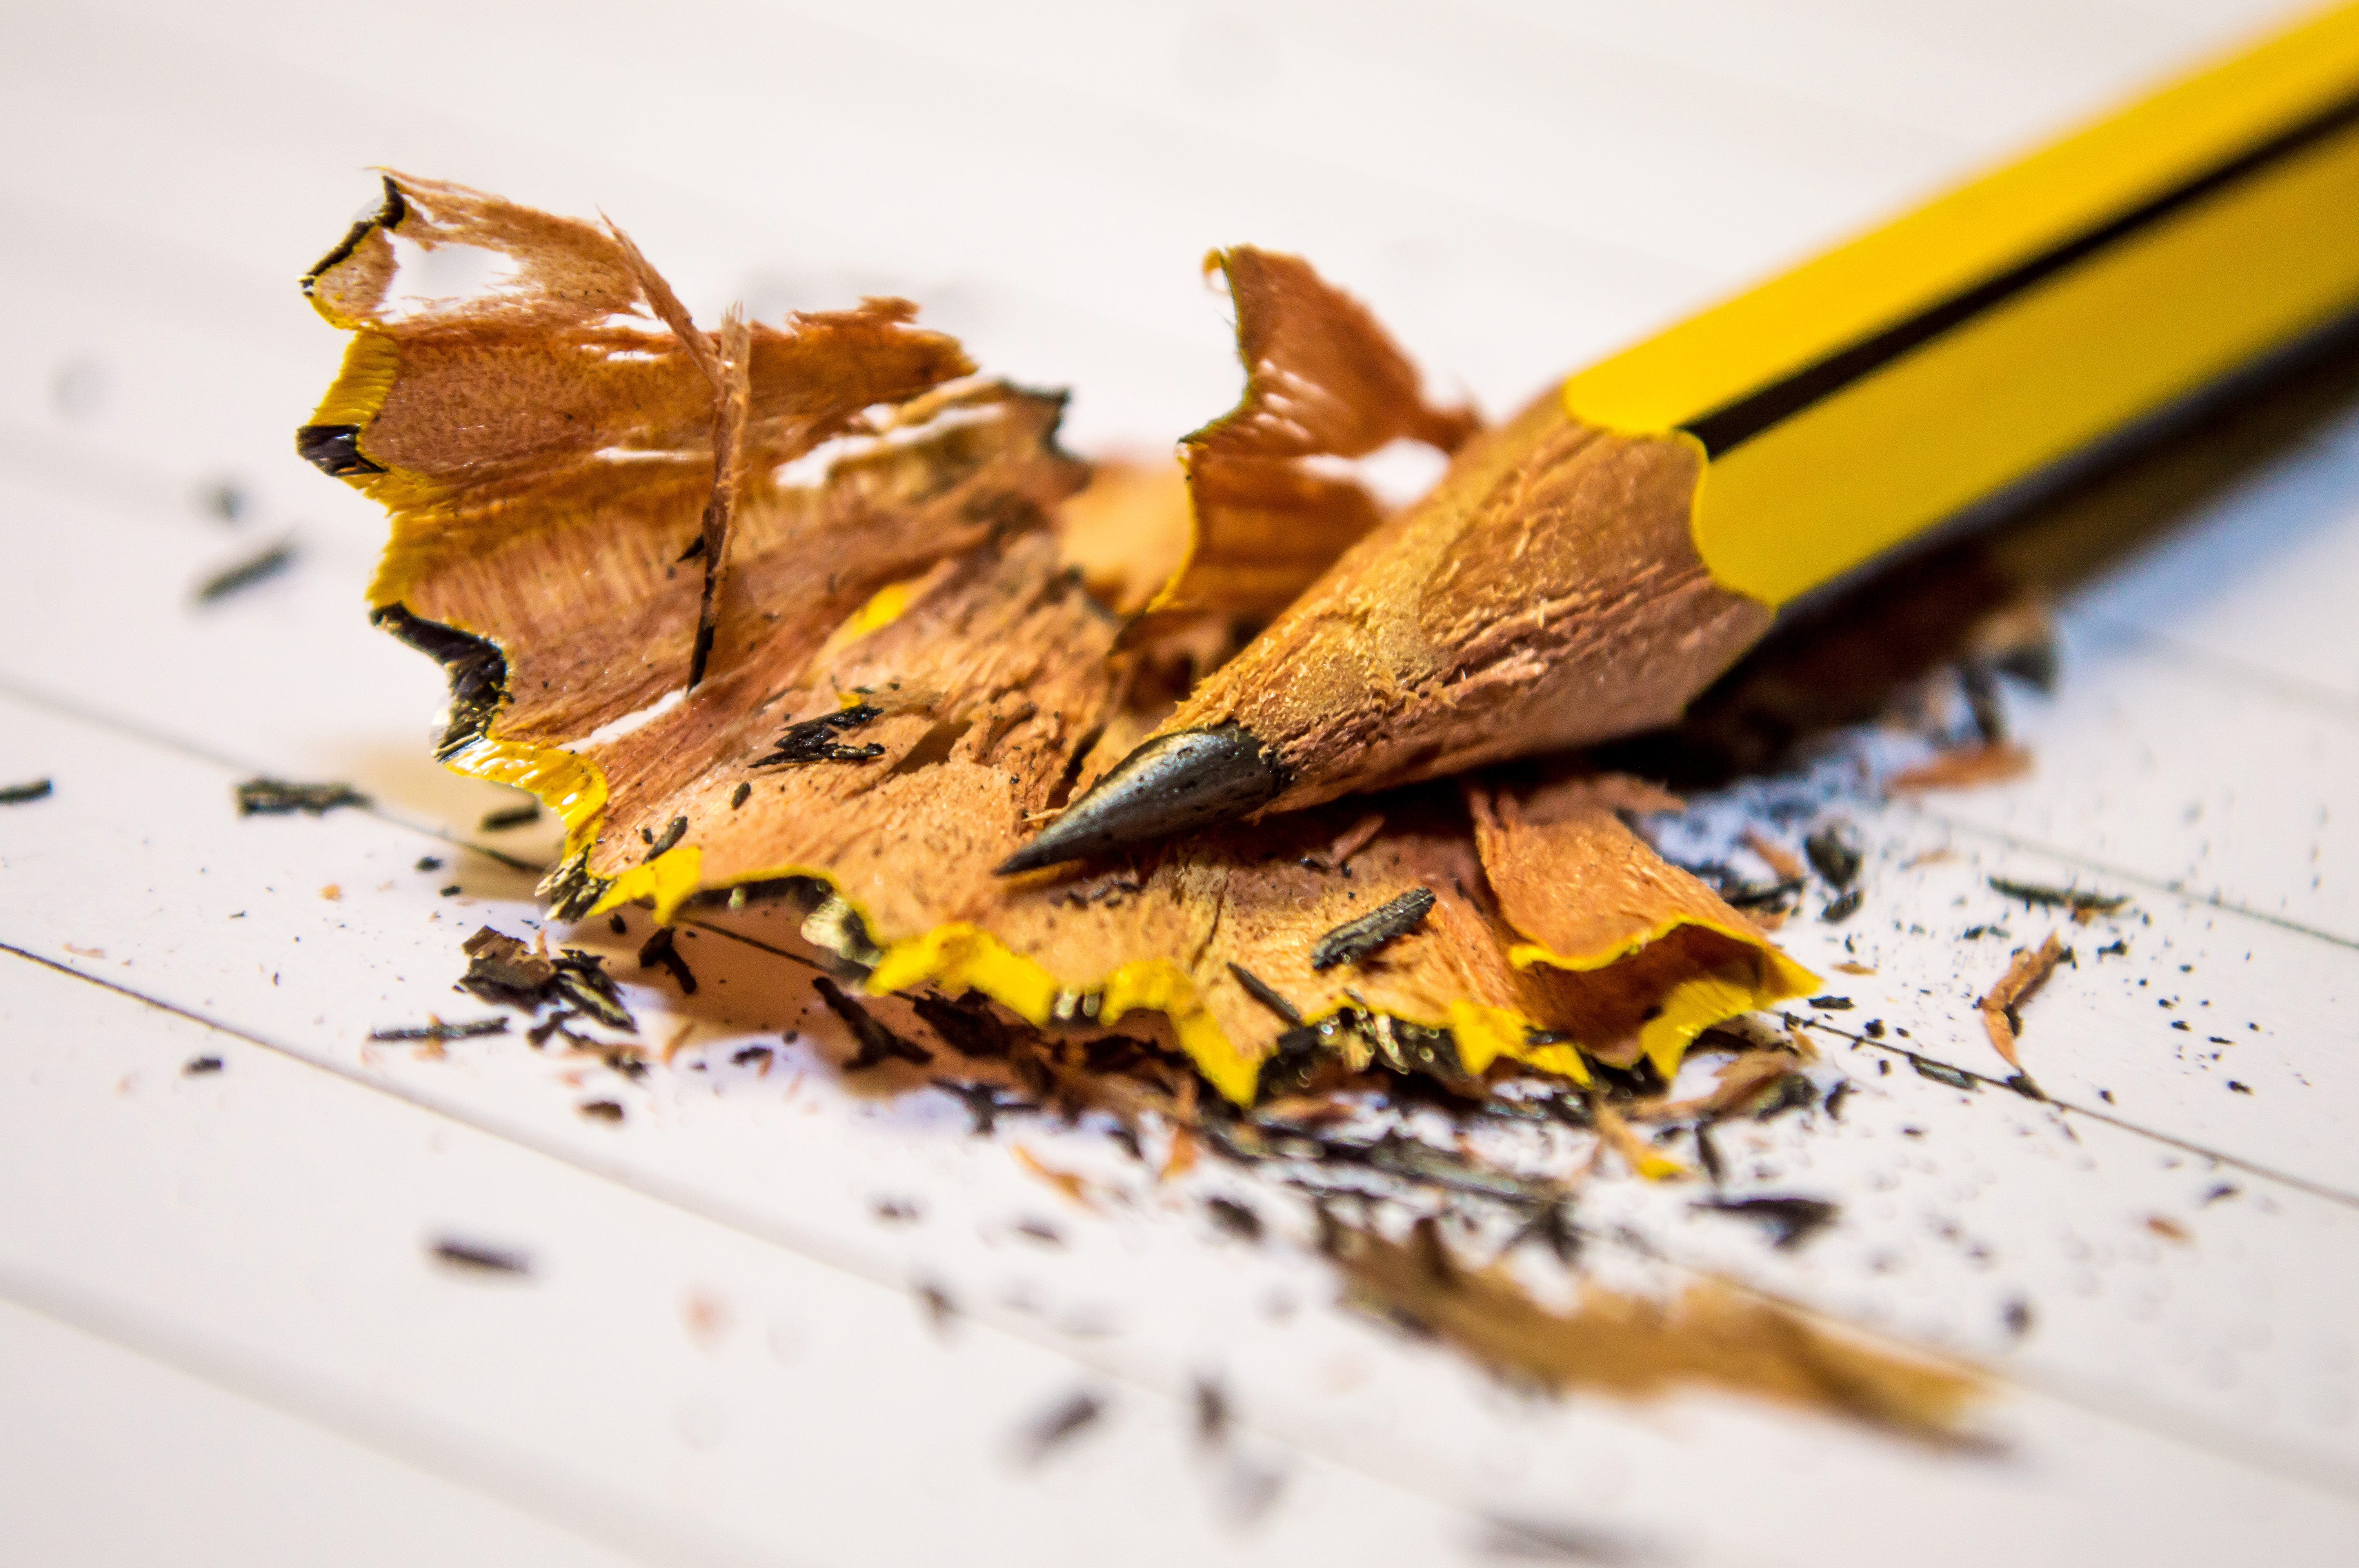
pencil, plant, leaf, flower, food, herb, produce, color, macro, autumn, yellow, close up, messy, macro photography, flavor, pencil shavings